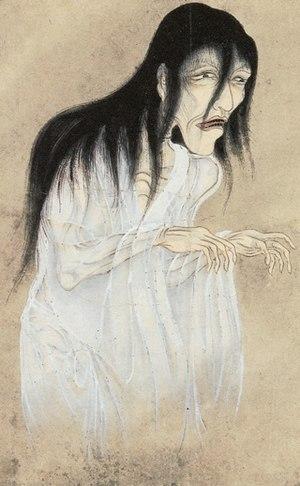
Les yūrei-zu sont un genre de l'art japonais consistant en images peintes ou estampe de fantômes, démons et autres êtres surnaturels. Il est considéré comme un sous-genre des fūzokuga, « tableaux de mœurs et coutumes ». Ce type d'œuvres d'art atteint le sommet de sa popularité au Japon du milieu à la fin du XIXᵉ siècle.